Portsmouth

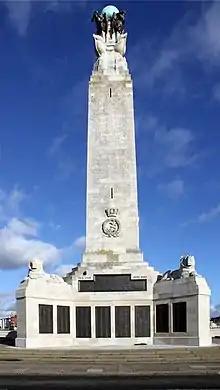
The Portsmouth Naval Memorial in Southsea: a large stone pillar and a plaque commemorating the fallen sailors of both World Wars

Many of Portsmouth's former defences are now museums or event venues. Several Victorian-era forts on Portsdown Hill are tourist attractions; Fort Nelson, at its summit, is home to the Royal Armouries museum. Tudor-era Southsea Castle has a small museum, and much of the seafront defences leading to the Round Tower are open to the public. The castle was withdrawn from active service in 1960, and was purchased by Portsmouth City Council. The southern part of the Royal Marines' Eastney Barracks is now the Royal Marines Museum, and was opened to the public under the National Heritage Act 1983. The museum received a £14 million grant from the National Lottery Fund, and was scheduled to relocate to Portsmouth Historic Dockyard in 2019. The birthplace of Charles Dickens, at Mile End Terrace, is the Charles Dickens' Birthplace Museum; the four-storey red brick building became a GradeI listed building in 1953. Other tourist attractions include the Blue Reef Aquarium (with an "underwater safari" of British aquatic life) and the Cumberland House Natural History Museum, housing a variety of local wildlife.